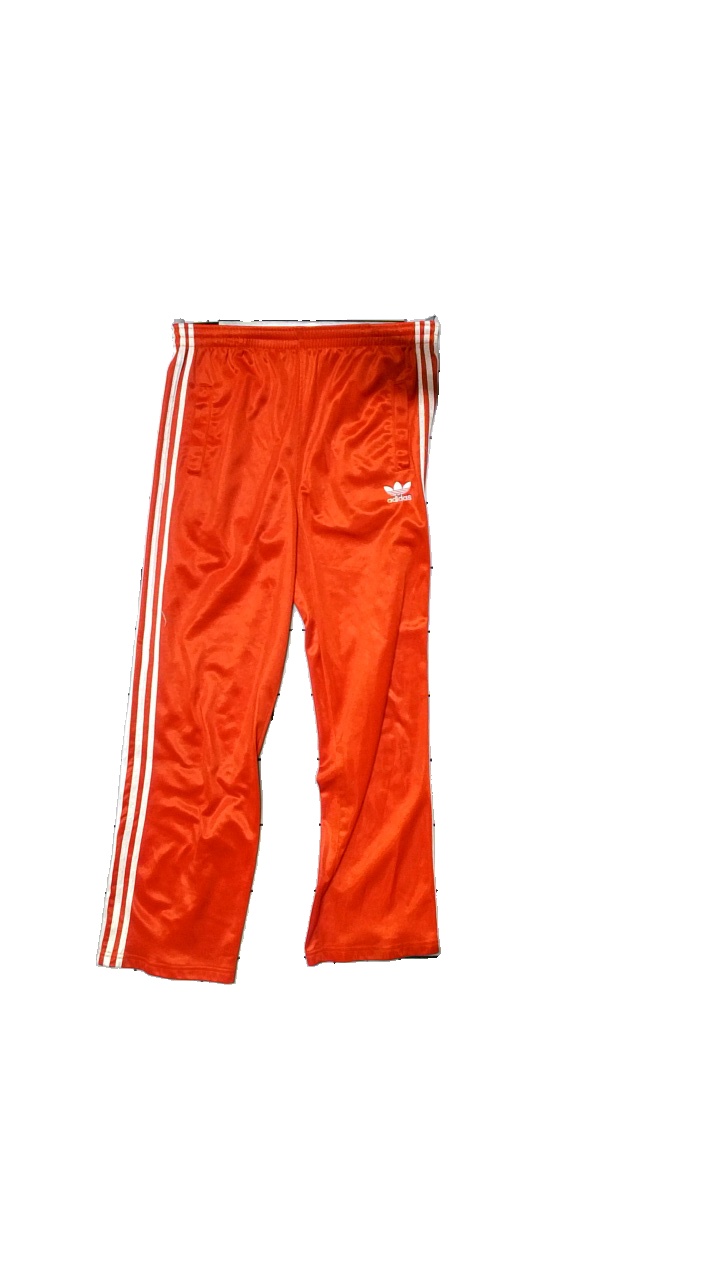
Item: Trousers (Ladies)
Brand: Adidas
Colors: White, Red
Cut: Regular
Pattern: Logo print
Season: All
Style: Sports
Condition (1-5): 2
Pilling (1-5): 4
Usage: Reuse
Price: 50-100